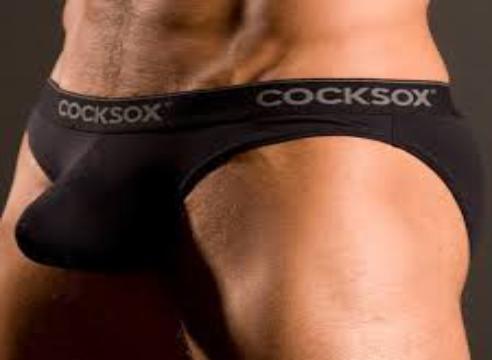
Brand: Cocksox
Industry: Clothes